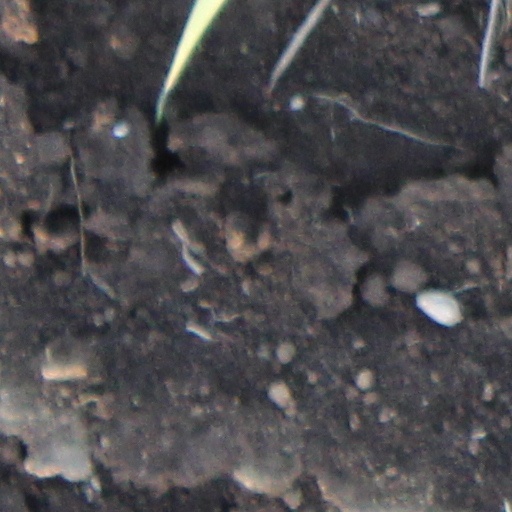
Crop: wheat